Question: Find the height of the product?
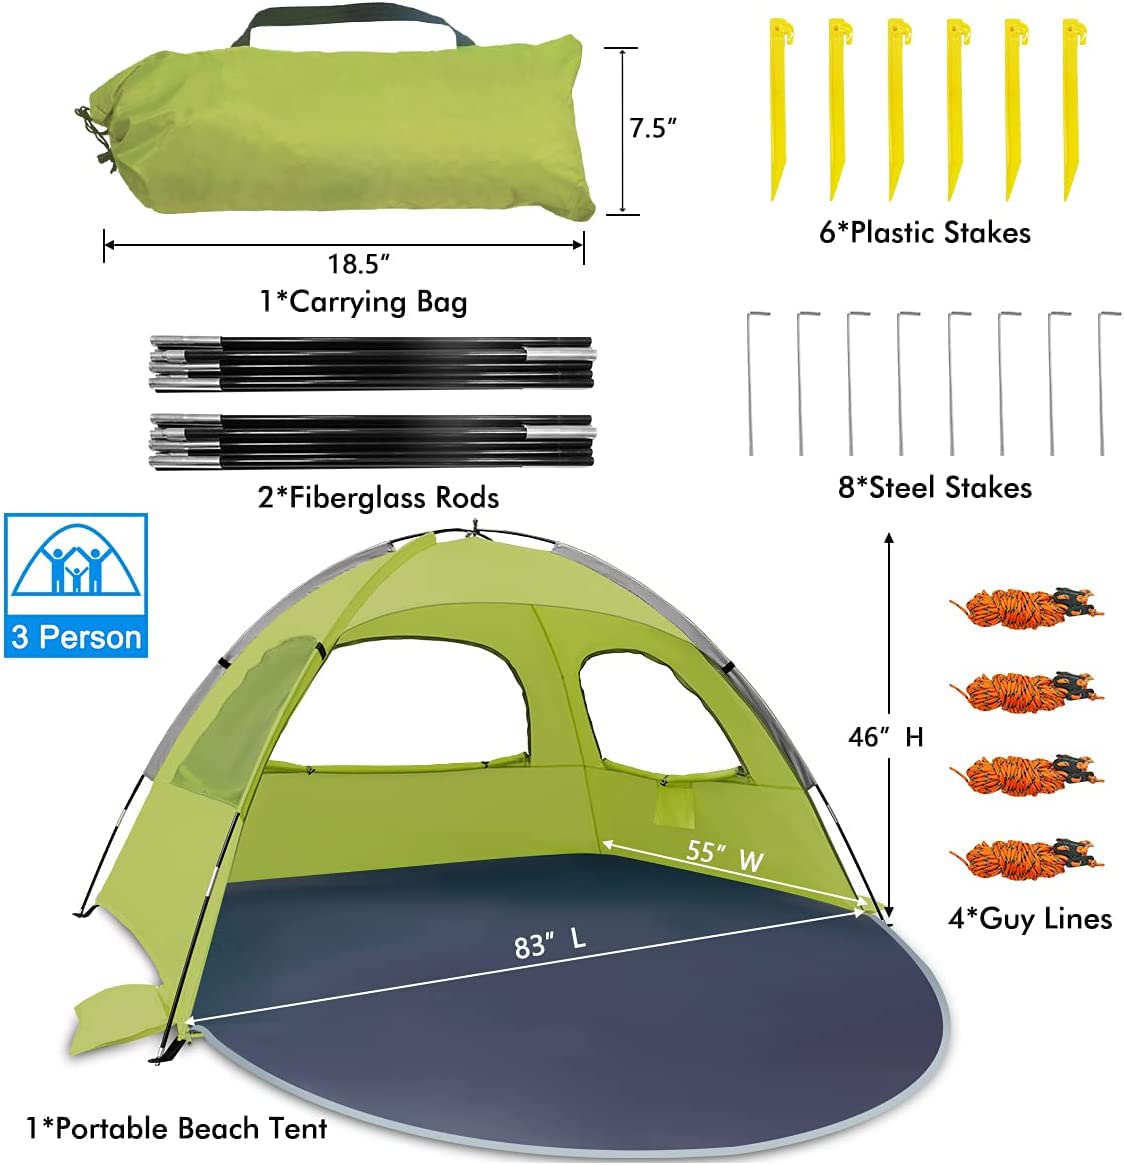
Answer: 46.0 inch